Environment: real
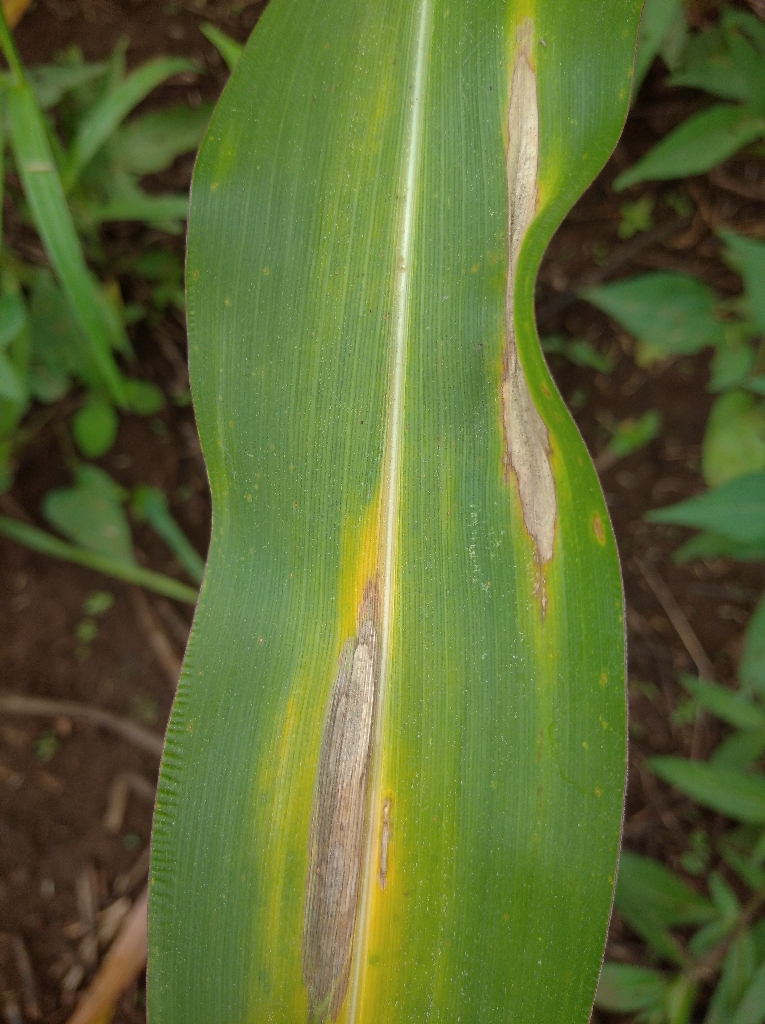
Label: northern_corn_leaf_blight